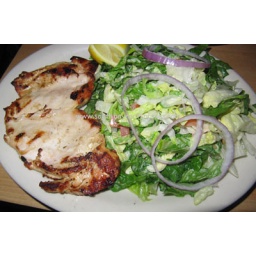
Pechuga de Pollo: chicken breast marinated in a lemon &amp;amp; orange sauce at LaLa's Argentine Gril